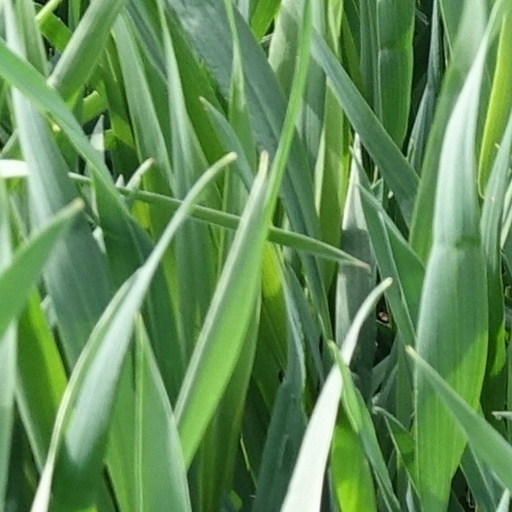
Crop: wheat